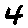
Label: 4